Crowell-Collier Publishing Company

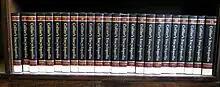
"Collier's Encyclopedia"

In the late 1940s and up to the mid-1950s, Crowell-Collier's magazines enjoyed healthy subscription numbers, over 4 million subscribers for both "Collier's" and "Woman's Home Companion". However, declining advertising revenues, as advertisers moved from magazines to television, and increased manufacturing and delivery costs, led to heavy losses. In 1953, Crowell-Collier named a former editor of the "San Francisco Chronicle", Paul C. Smith, as its president, and later, as chairman, with a mission to save the ailing magazines. Nevertheless, in 1956, Crowell-Collier's magazines lost over $7 million. By December 1956, the company discontinued "The American Magazine", "Collier's", and "Woman's Home Companion". The company also closed its Springfield, Ohio plant, which at one point had employed more than 2,000 people. The magazine closings shocked both publishers and readers. Many in the magazine field deemed it "a foolish and impetuous move", but as the company moved to focus on publishing books and educational materials, the move was seen as shrewd and far-visioned.